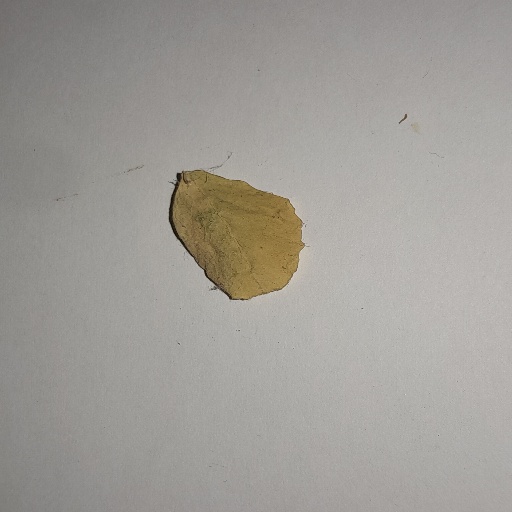
Species: Sojina
Leaf condition: Yellow Leaf